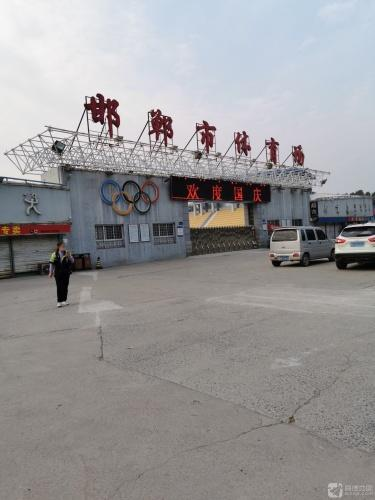
地标名称：邯郸市体育场
所在城市：邯郸市·邯山区